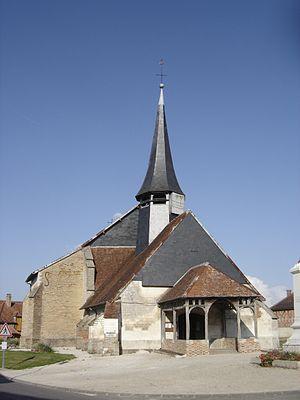
L'église Saint-Pierre-et-Saint-Paul est une église située à Géraudot, en France.
Géraudot est une commune française, située dans le département de l'Aube en région Grand Est.